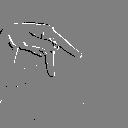
ASL letter: p